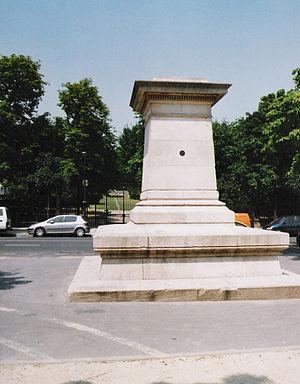
Monument à Arago dans Paris.
Cet article recense les statues installées sur l'espace public à Paris, en France, mais aujourd'hui disparues.
La Mobilisation des métaux non ferreux est un événement qui s'est déroulé au cours de la Seconde Guerre mondiale à partir de l'année 1941, en France. Pendant cette période, l'Allemagne nazie, qui occupait la France, a fait réquisitionner pour son effort de guerre une grande quantité de métaux non ferreux, tels que de l'étain, du plomb ou du cuivre afin d'approvisionner ses usines d'armement.
L'Hommage à Arago est une œuvre d'art public constituée d'une série de médaillons disséminés dans le sol parisien et alignés le long du méridien de Paris. Elle fut conçue en 1994 en l'honneur du scientifique et homme politique français François Arago à l'occasion du bicentenaire de sa naissance.